J30 Protests

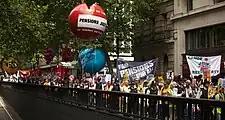
Striking teachers and public sector workers march down the Kingsway, London, flanked by police on 30 June 2011.

The main march and Trades Union events were in central London on the 30th and attracted 15,000 to 20,000 people to their cause. At one point public service employees marched past Big Ben and the Palace of Westminster during their rally. There were marches and picket lines across London including at the Old Bailey. Camden Town and Marylebone saw a few Camden Council employees hold a local strike and picket over the council's employment terms. There were queues at Border Control in Heathrow Airport's Terminal Five as some of the immigration and customs staff joined the strike. Pickets targeted the head office of the department for Communities and Local Government in central London and stopped around 20 people from crossing one of the picket lines at Eland House.